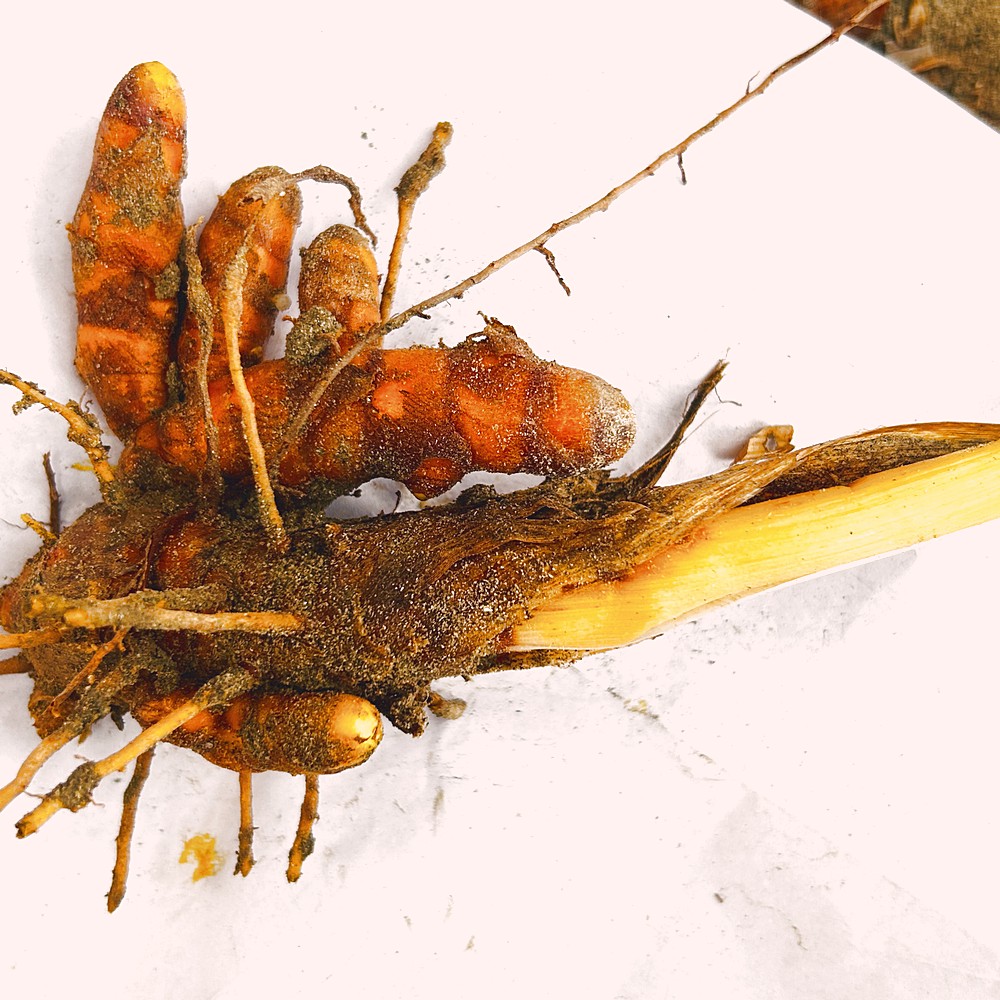
Label: Rhizome Healthy Root